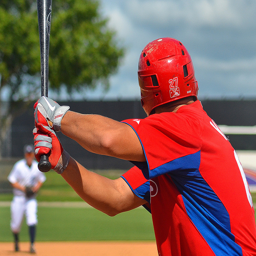
A batter waiting for the pitcher to throw the pitch.
a baseball player in a red and blue shirt with a baseball bat
a baseball player with a bat gets ready to see a pitch
A man holding a baseball bat on top of a field.
A baseball player is ready to swing at a game.